Chinese culture

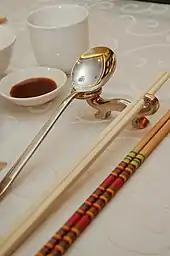
Photo showing serving chopsticks ("gongkuai") on the far right, personal chopsticks ("putongkuai") in the middle, and a spoon. Serving chopsticks are usually more ornate than the personal ones.

The Chinese garden is a landscape garden style which has evolved over the years. It includes both the vast gardens of the Chinese emperors and members of the imperial family, built for pleasure and to impress, and the more intimate gardens created by scholars, poets, former government officials, soldiers and merchants, made for reflection and escape from the outside world. They create an idealized miniature landscape, which is meant to express the harmony that should exist between man and nature. A typical Chinese garden is enclosed by walls and includes one or more ponds, rock works, trees and flowers, and an assortment of halls and pavilions within the garden, connected by winding paths and zig-zag galleries. By moving from structure to structure, visitors can view a series of carefully composed scenes, unrolling like a scroll of landscape paintings. The earliest recorded Chinese gardens were created in the valley of the Yellow River, during the Shang dynasty (1600–1046 BC). These gardens were large enclosed parks where the kings and nobles hunted game, or where fruit and vegetables were grown. Early inscriptions from this period, carved on tortoise shells, have three Chinese characters for garden, "you", "pu" and "yuan". "You" was a royal garden where birds and animals were kept, while pu was a garden for plants. During the Qin dynasty (221–206 BC), "yuan" became the character for all gardens.